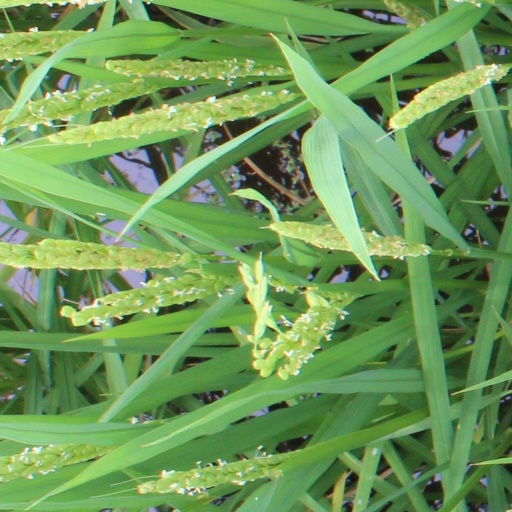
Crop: rice